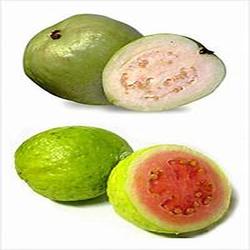
Label: Guava